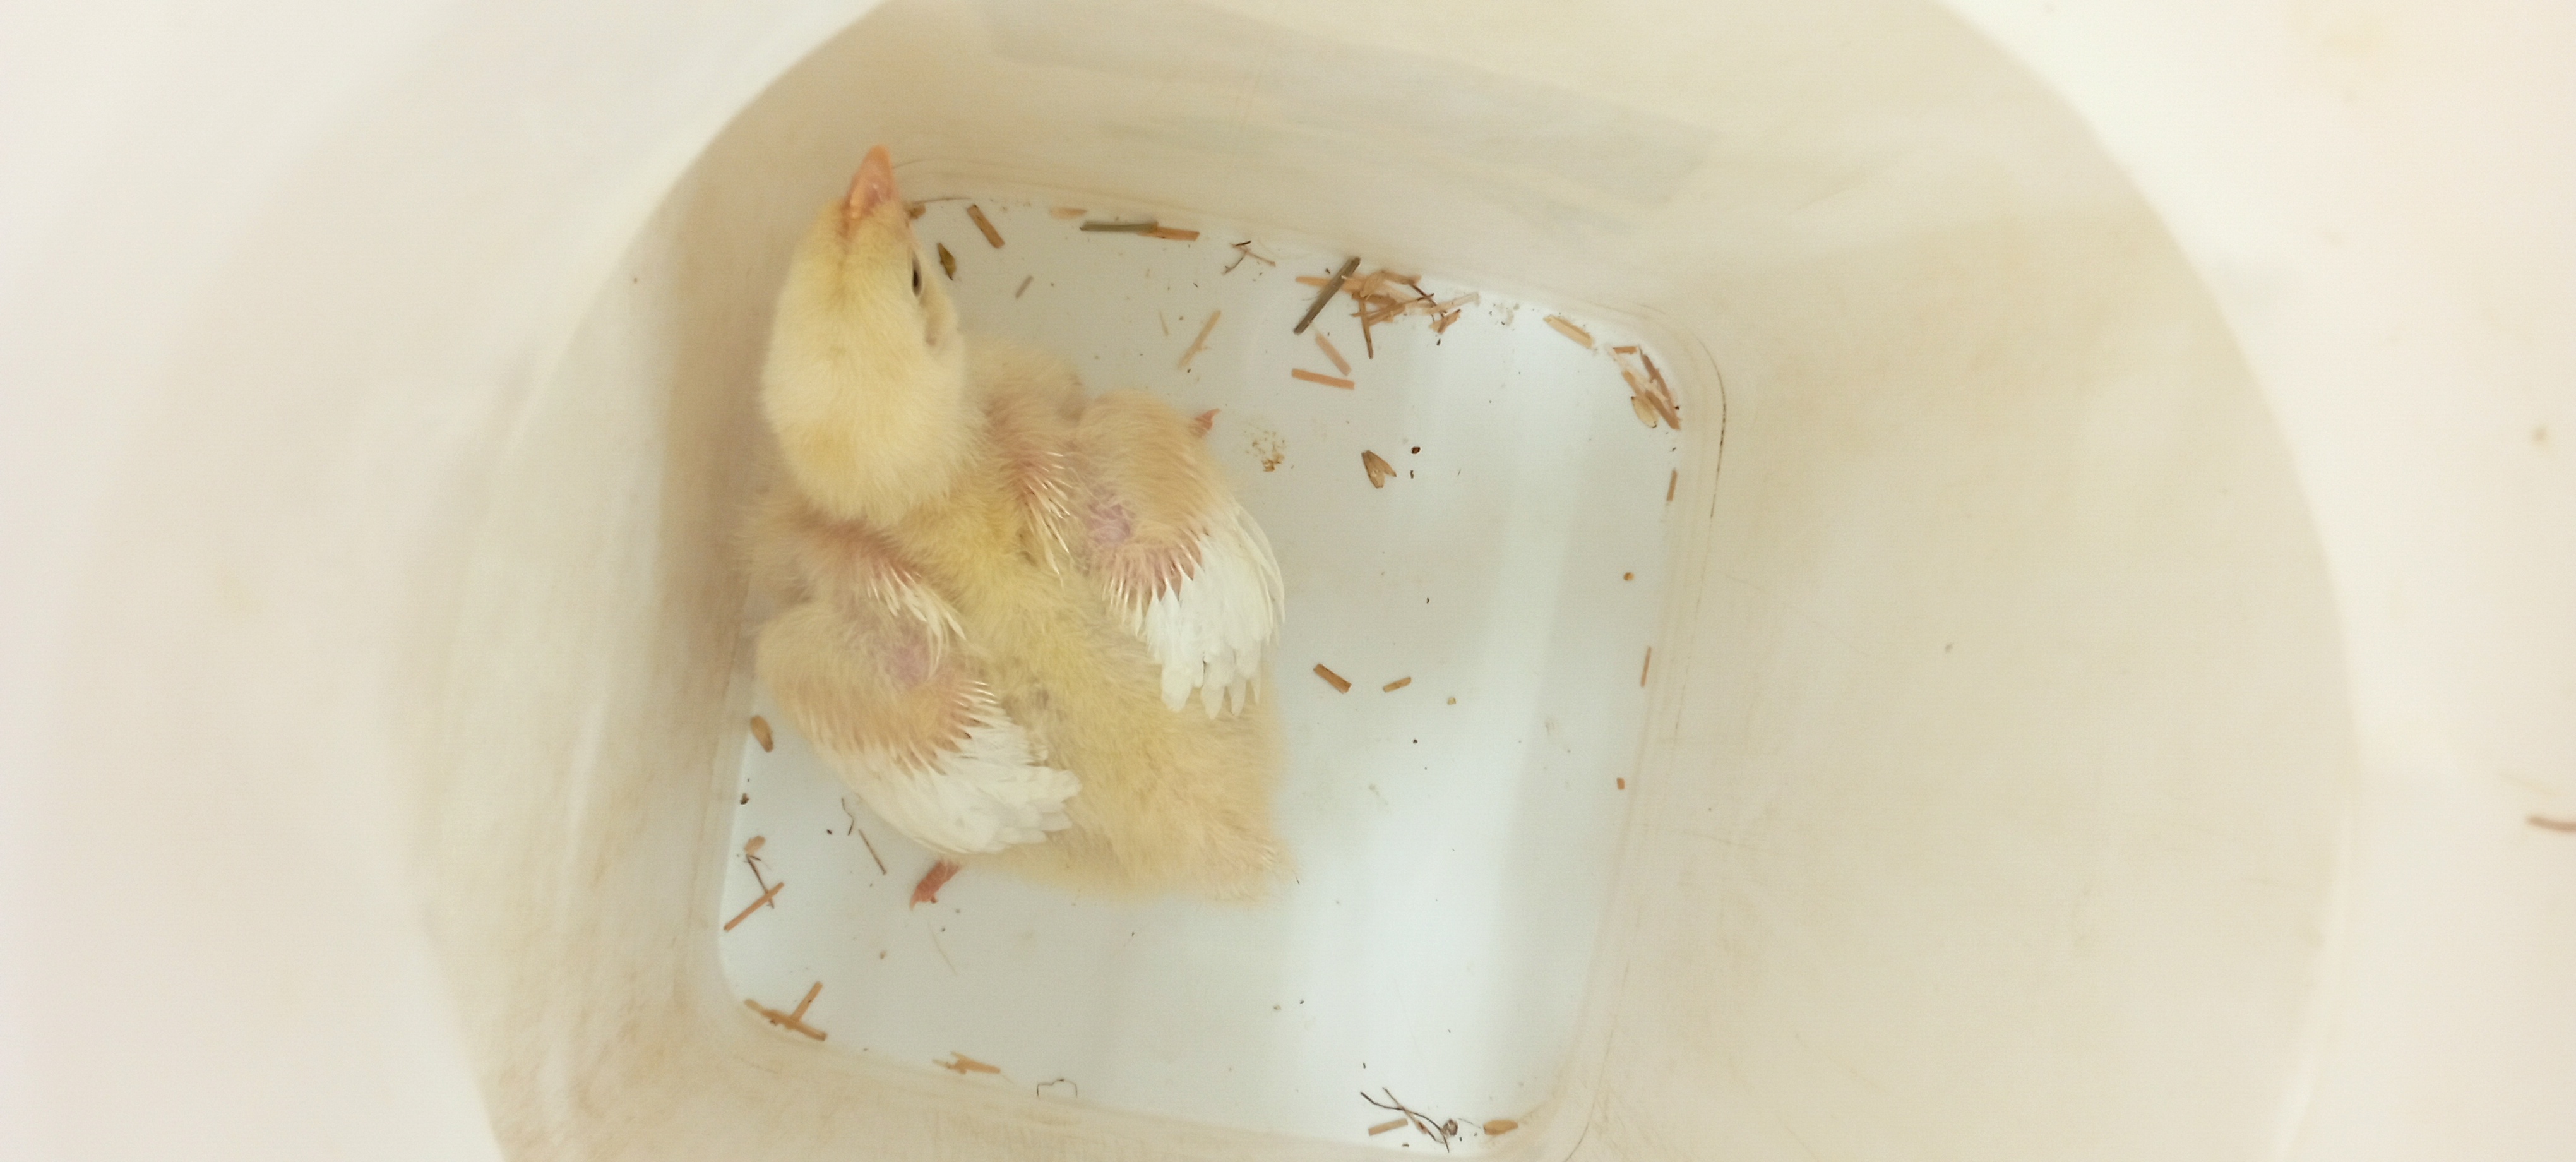
Weight: 398 g